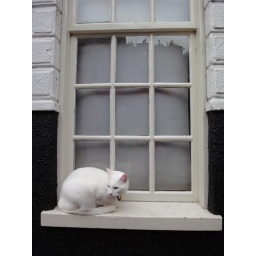
an ideal setting for a very white cat on a quiet lane in Haarlem (13 February 2010)